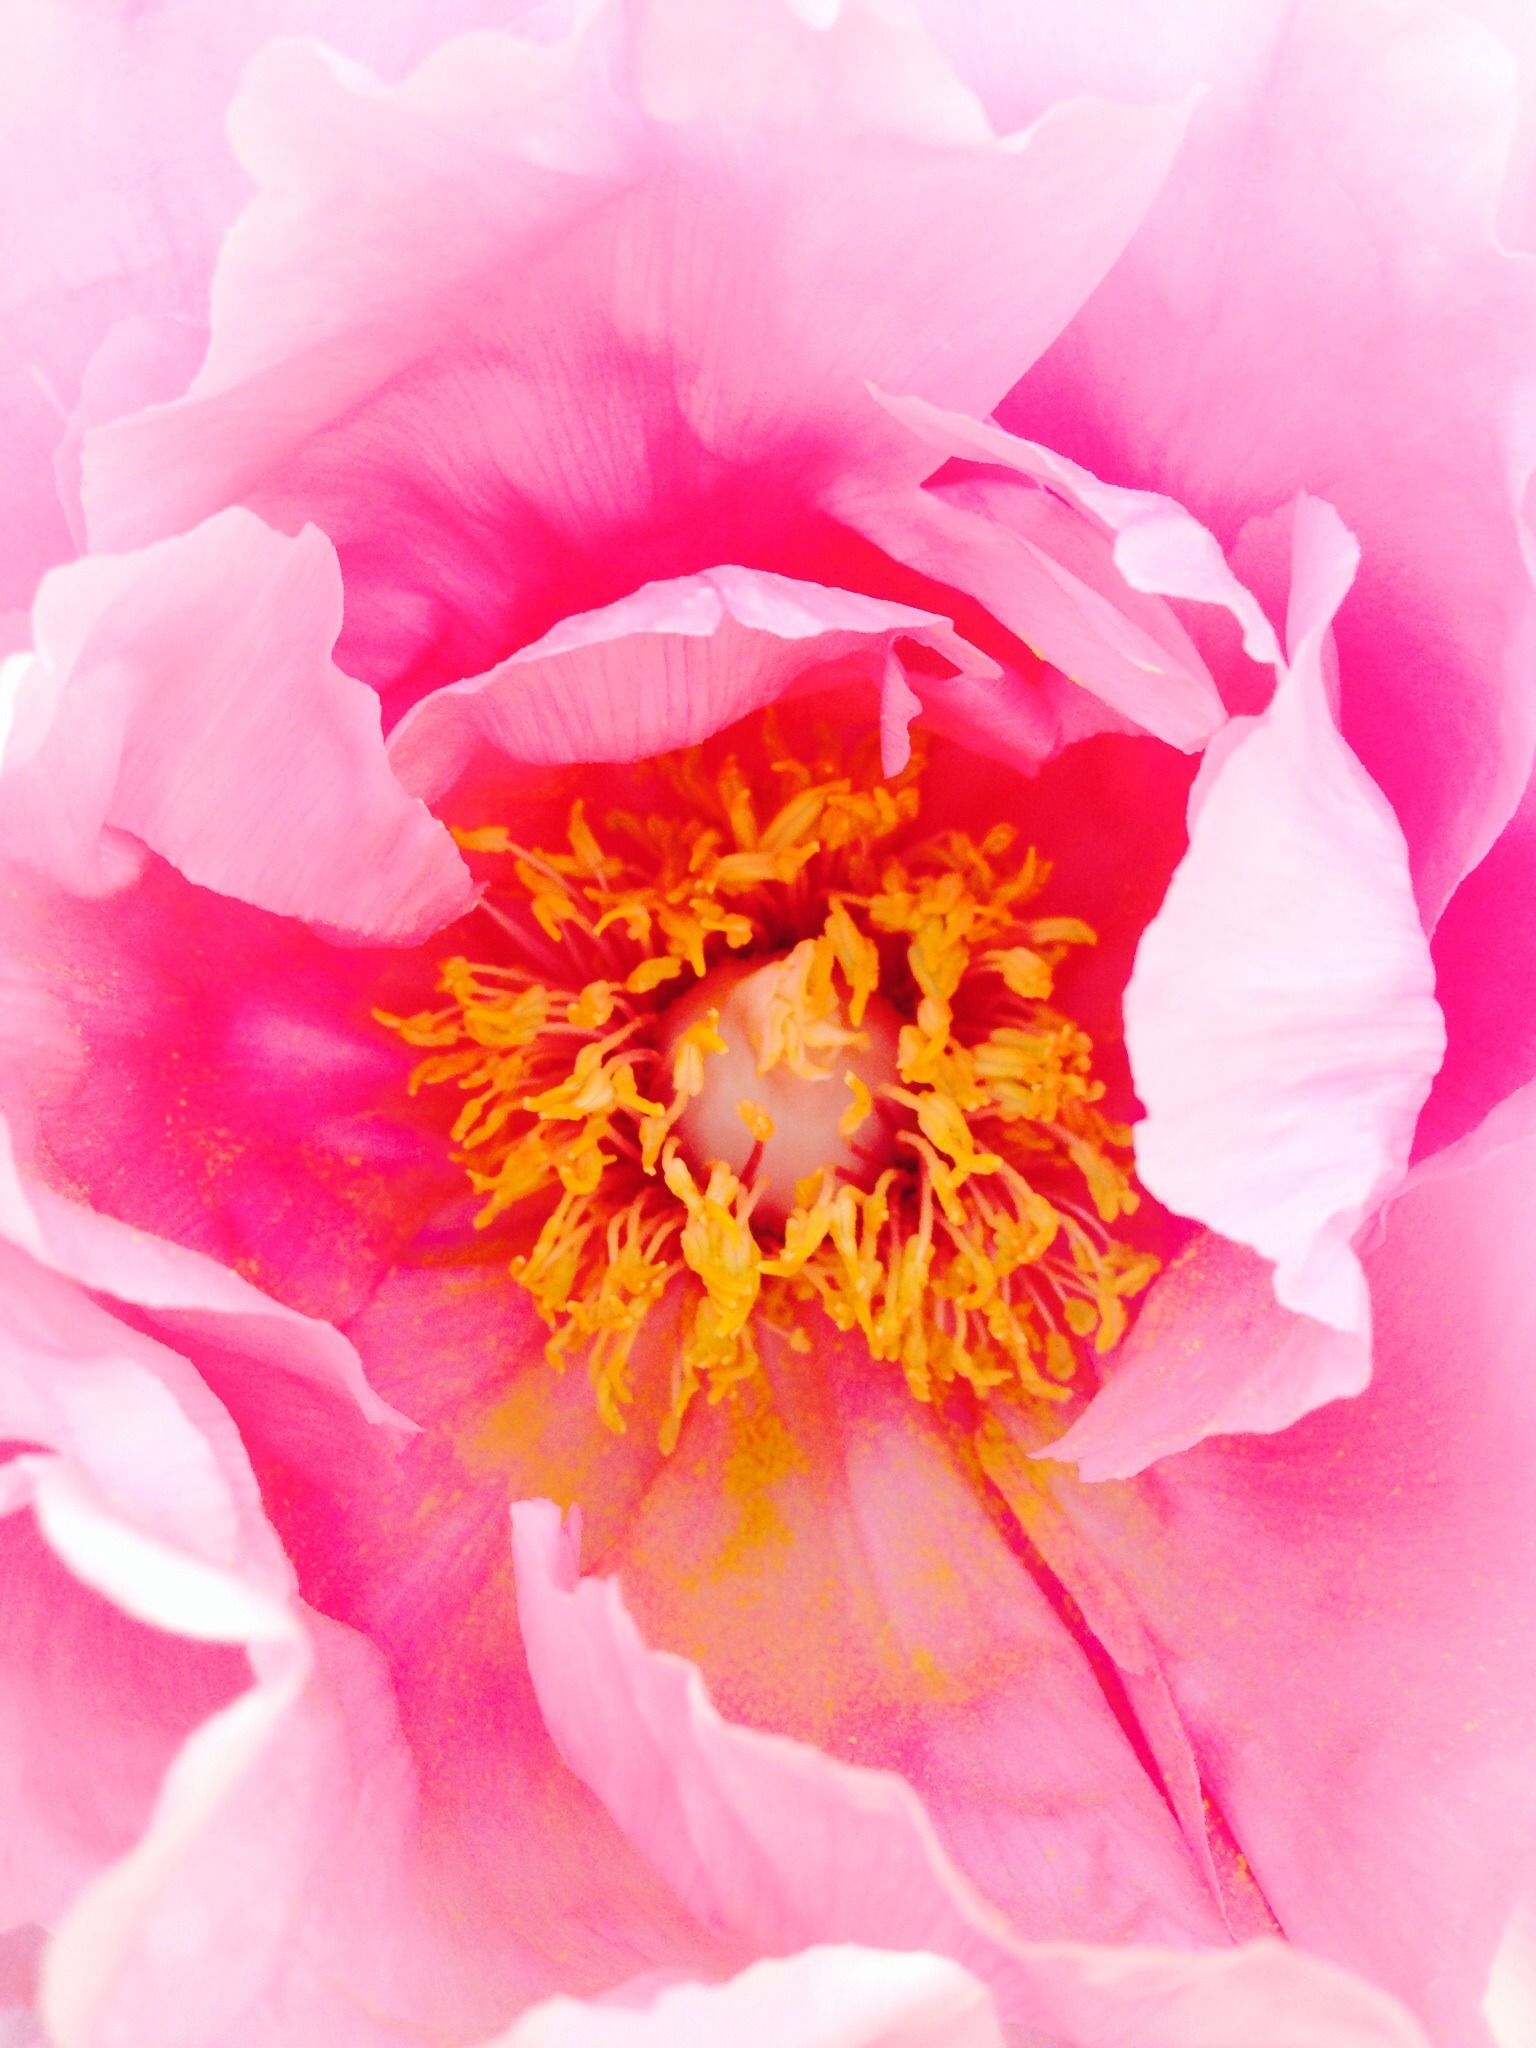
blossom, plant, flower, petal, pink, peony, macro photography, flowering plant, land plant